Battle of White Marsh

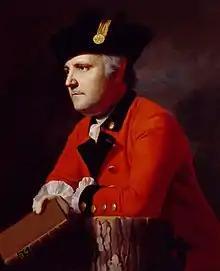
Capt. John Montresor was responsible for establishing the defenses around British-occupied Philadelphia.

After the surrender of British Lt. Gen. John Burgoyne after the Battles of Saratoga, Washington began drawing troops from the north, including the 1,200 men of Varnum's Rhode Island brigade, and about 1,000 more men from various Pennsylvania, Maryland and Virginia units. Maj. Gen. Horatio Gates sent Col. Daniel Morgan's rifle corps, and the brigades of Paterson and Glover. With these additional forces, and the pending onset of winter, Washington had to face the problem of supplying his army. A quarter of the troops were barefooted, and there were very few blankets or warm clothing. Washington became so desperate that he even offered a reward of $10 to the person who could supply the "best substitute for shoes, made of raw hides". Morale was so low and desertion so common that Washington offered a pardon on October 24 to all deserters who returned by January 1. Washington's loss of Philadelphia and inactivity brought criticism from Congress, who pressured him to attack the city. He therefore called a council of war on November 24 which voted against an attack 11 to 4. Nonetheless, Washington rode out the next day to view the British defenses, which turned to be stronger than he had expected.